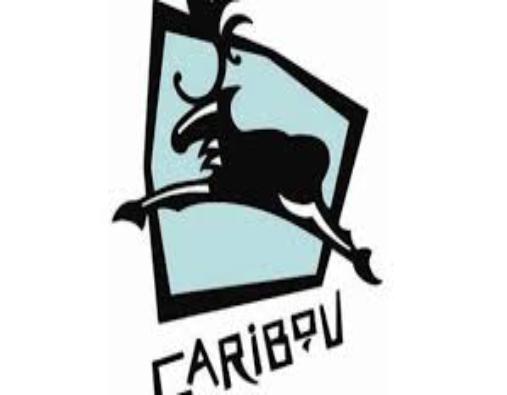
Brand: Caribou Coffee
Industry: Food